Renewable energy debate

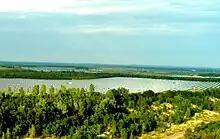
Part of the Senftenberg Solarpark, a solar photovoltaic power plant located on former open-pit mining areas close to the city of Senftenberg, in Eastern Germany. The 78 MW Phase 1 of the plant was completed within three months.

Unlike fossil fuel based technologies, solar power does not lead to any harmful emissions during operation, but the production of the panels leads to some amount of pollution.